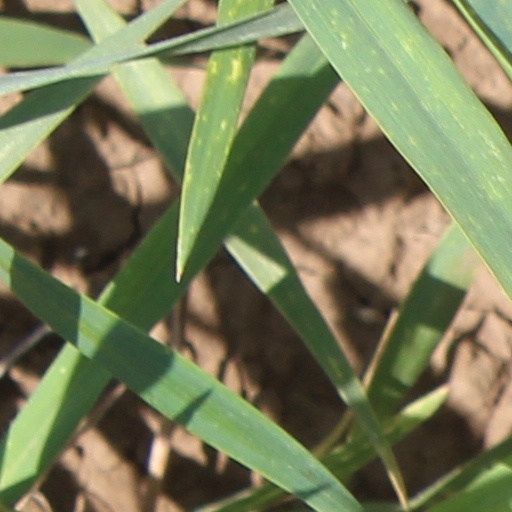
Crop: wheat